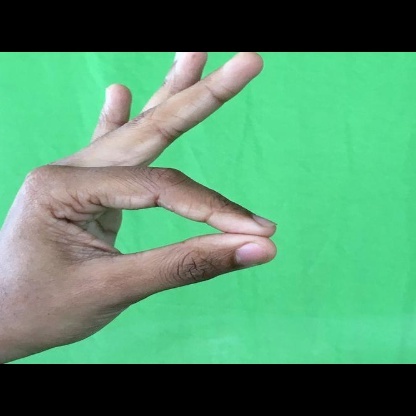
Mudra: Hamsasyam